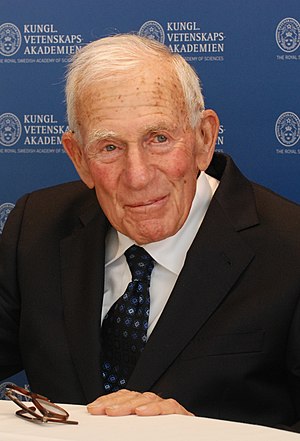
Crafoord Prize / Modtagere
Walter Munk
Crafoordprisen er en pris, som skal belønne og fremme grundlæggende forskning inden for videnskabelige discipliner som havner udenfor Nobelprisens emneområder. Disse områder indbefatter astronomi, biologi, geovidenskab, matematik, og forskning på sygdommen polyartrit. Prisen blev etableret i 1980 af Holger Crafoord, som kommercieliserede den kunstige nyre og grundlagde selskabet Gambro, sammen med ægtefælden Anna-Greta Crafoord. Holger Crafoord led selv af polyartrit. Crafoordprisen blev uddelt for første gang i 1982. Prisen administreres af Kungliga Vetenskapsakademien i Stockholm.